Describe the emotion expressed in this image:  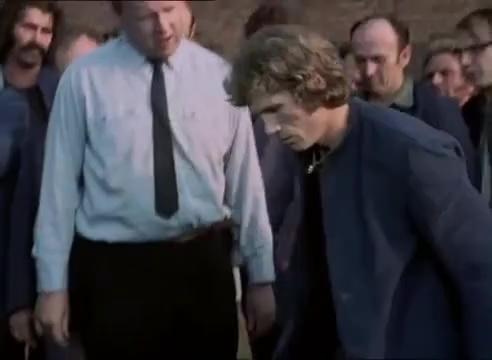
This person displays Pain, valence and arousal with low intensity.